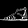
Label: Sandal